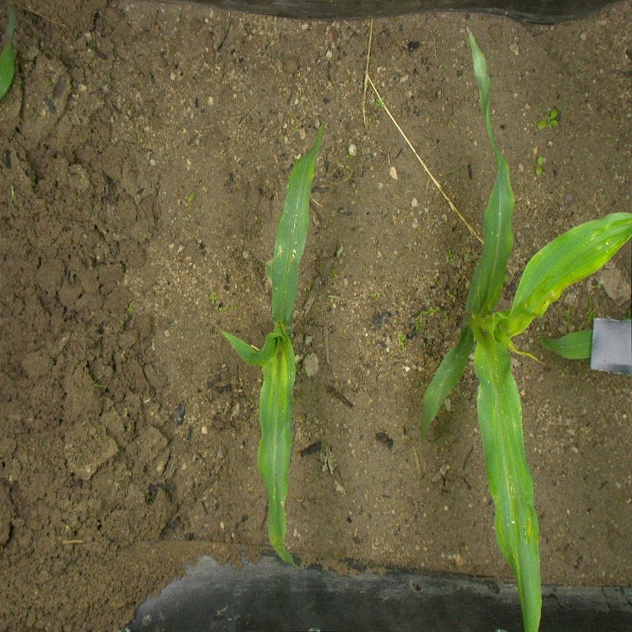
Crop: maize
Objects: maize, maize, stem_maize, stem_maize